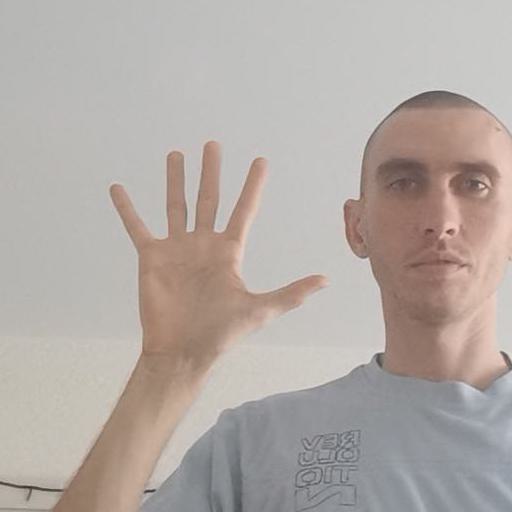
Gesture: palm